Injury in humans

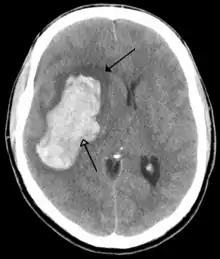
CT scan of a brain hemorrhage (bottom arrow) and the surrounding edema (top arrow)

Injuries to the nervous system include brain injury, spinal cord injury, and nerve injury. Trauma to the brain causes traumatic brain injury (TBI), causing "long-term physical, emotional, behavioral, and cognitive consequences". Mild TBI, including concussion, often occurs during athletic activity, military service, or as a result of untreated epilepsy, and its effects are typically short-term. More severe injuries to the brain cause moderate TBI, which may cause confusion or lethargy, or severe TBI, which may result in a coma or a secondary brain injury. TBI is a leading cause of mortality. Approximately half of all trauma-related deaths involve TBI. Non-traumatic injuries to the brain cause acquired brain injury (ABI). This can be caused by stroke, a brain tumor, poison, infection, cerebral hypoxia, drug use, or the secondary effect of a TBI.